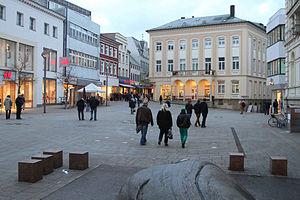
Iserlohn est une ville industrielle d'Allemagne, dans le Land de Rhénanie-du-Nord-Westphalie, à 24 km au sud-est de Dortmund. Population : 99 539 habitants.